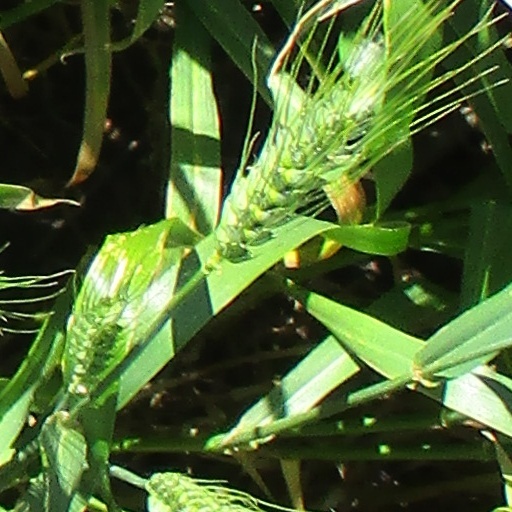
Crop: wheat